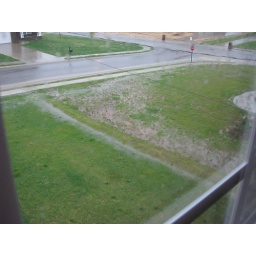
Our house is in a high spot, but the yard next door got all our runoff.